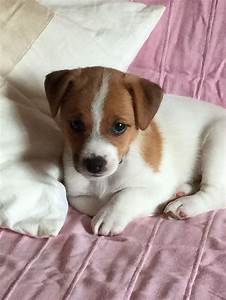
Label: cane